IBM microfilm products

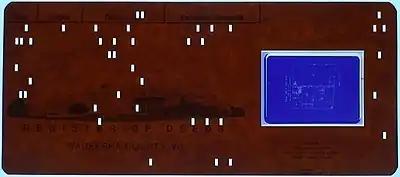
Example aperture card

In the early 1960s IBM San Jose was experimenting with photo image conversion, when they identified the need for a fast method of developing diazo photo-materials. Existing commercial film solutions did not cater for direct development of film chips and aperture cards, while existing aperture card developers were too slow and suffered from ammonia leakage and/or required careful temperature and humidity controls to obtain uniform results.